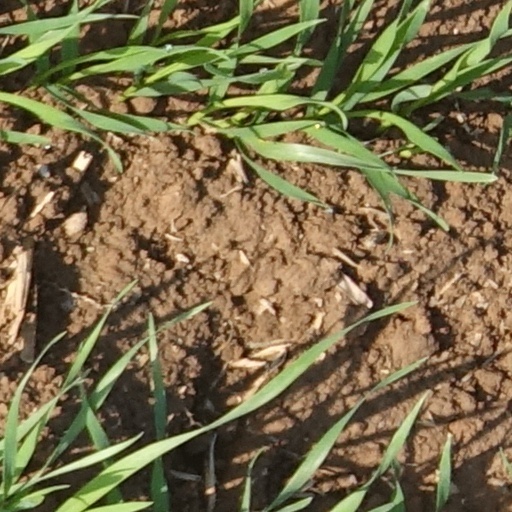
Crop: wheat